Cole Block (Bethel, Maine)

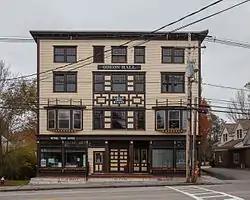
Cole Block in 2013

The Cole Block is a historic commercial building at 19 Main Street in Bethel, Maine. Built in 1891, the four story frame structure is the most prominent commercial building in the town. It was listed on the National Register of Historic Places in 1998.